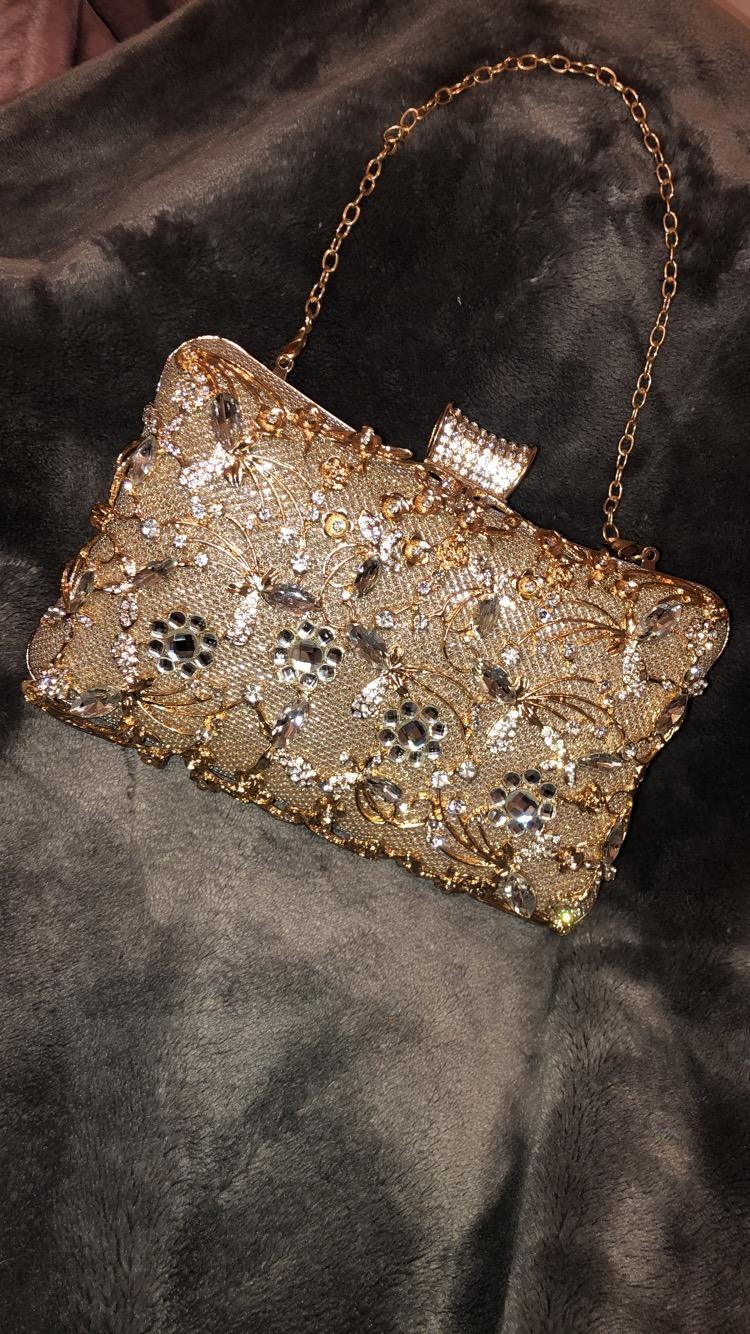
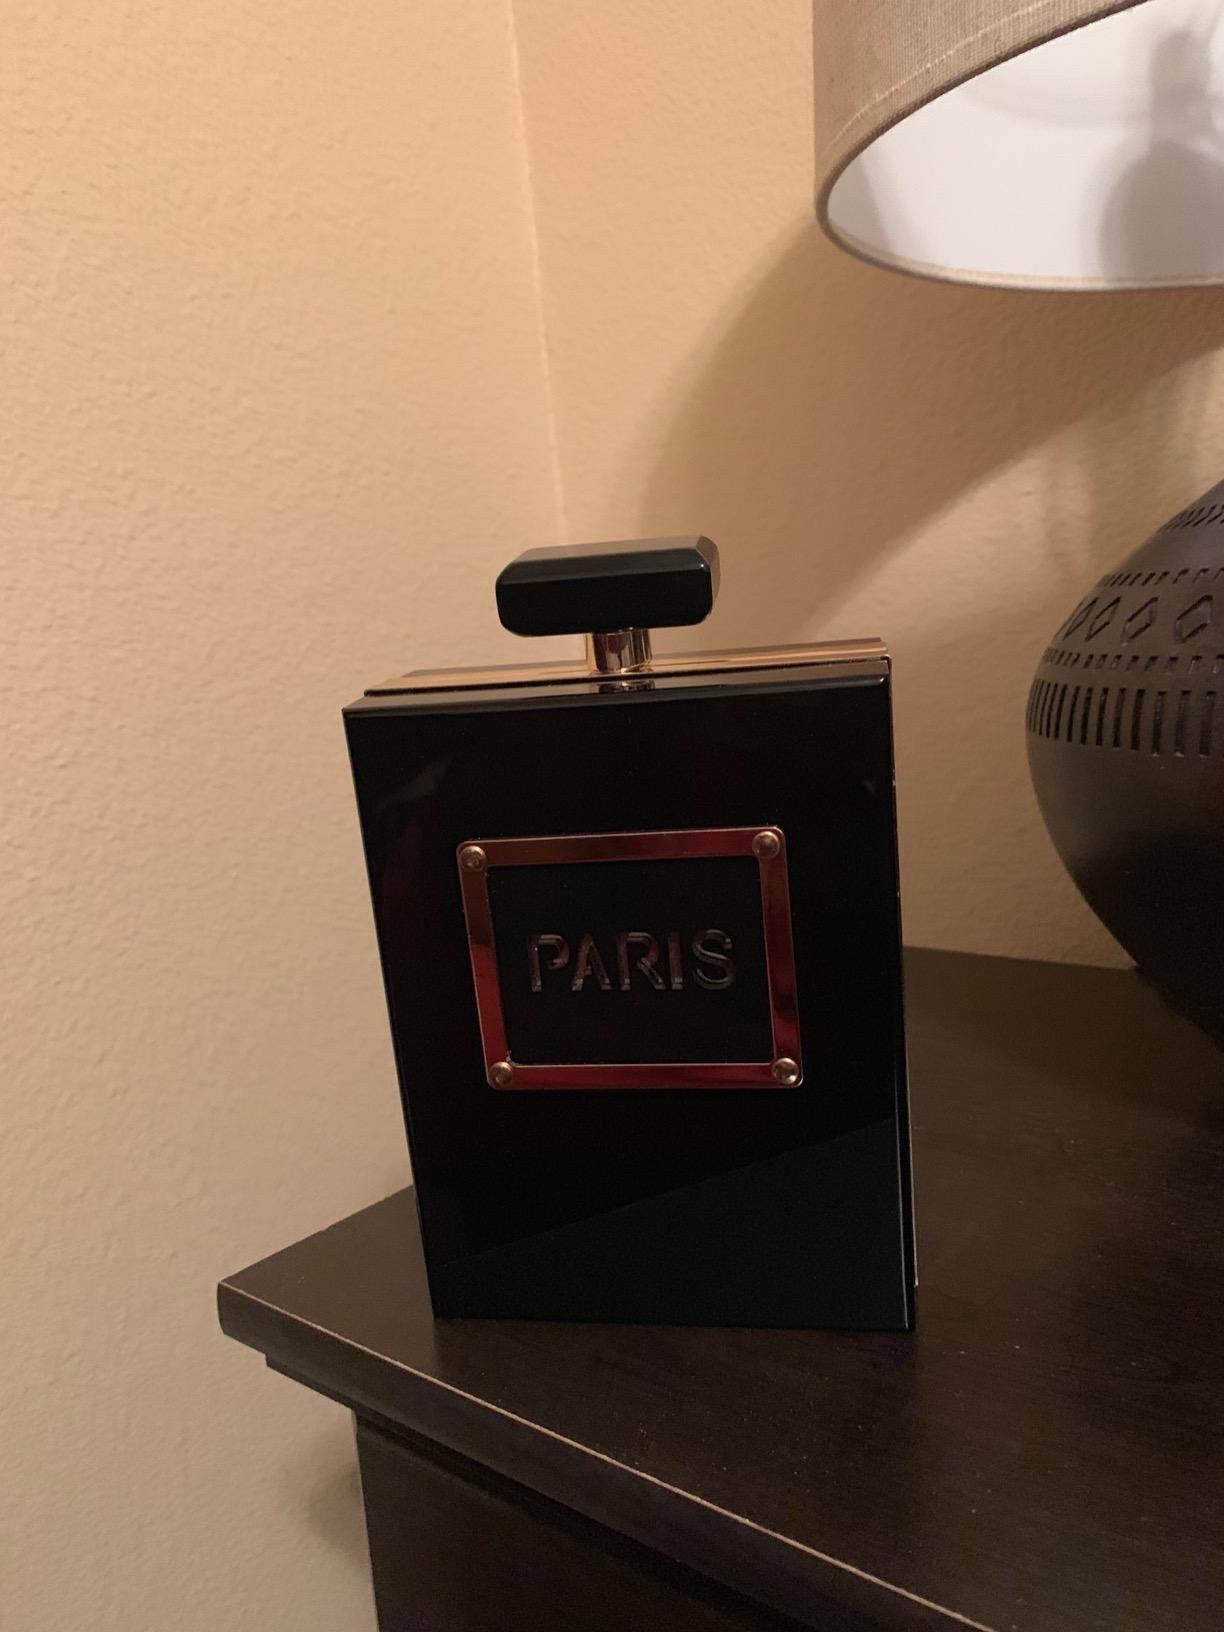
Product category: accessories_handbag
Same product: no